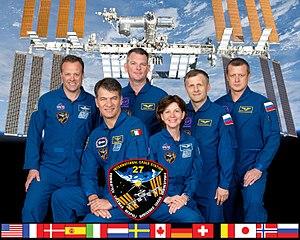
L'Expédition 27 est le 27ᵉ roulement de l'équipage permanent de la Station spatiale internationale (ISS). Cette expédition commence officiellement le 16 mars 2011.